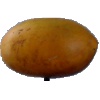
Label: Cucumber Ripe 2